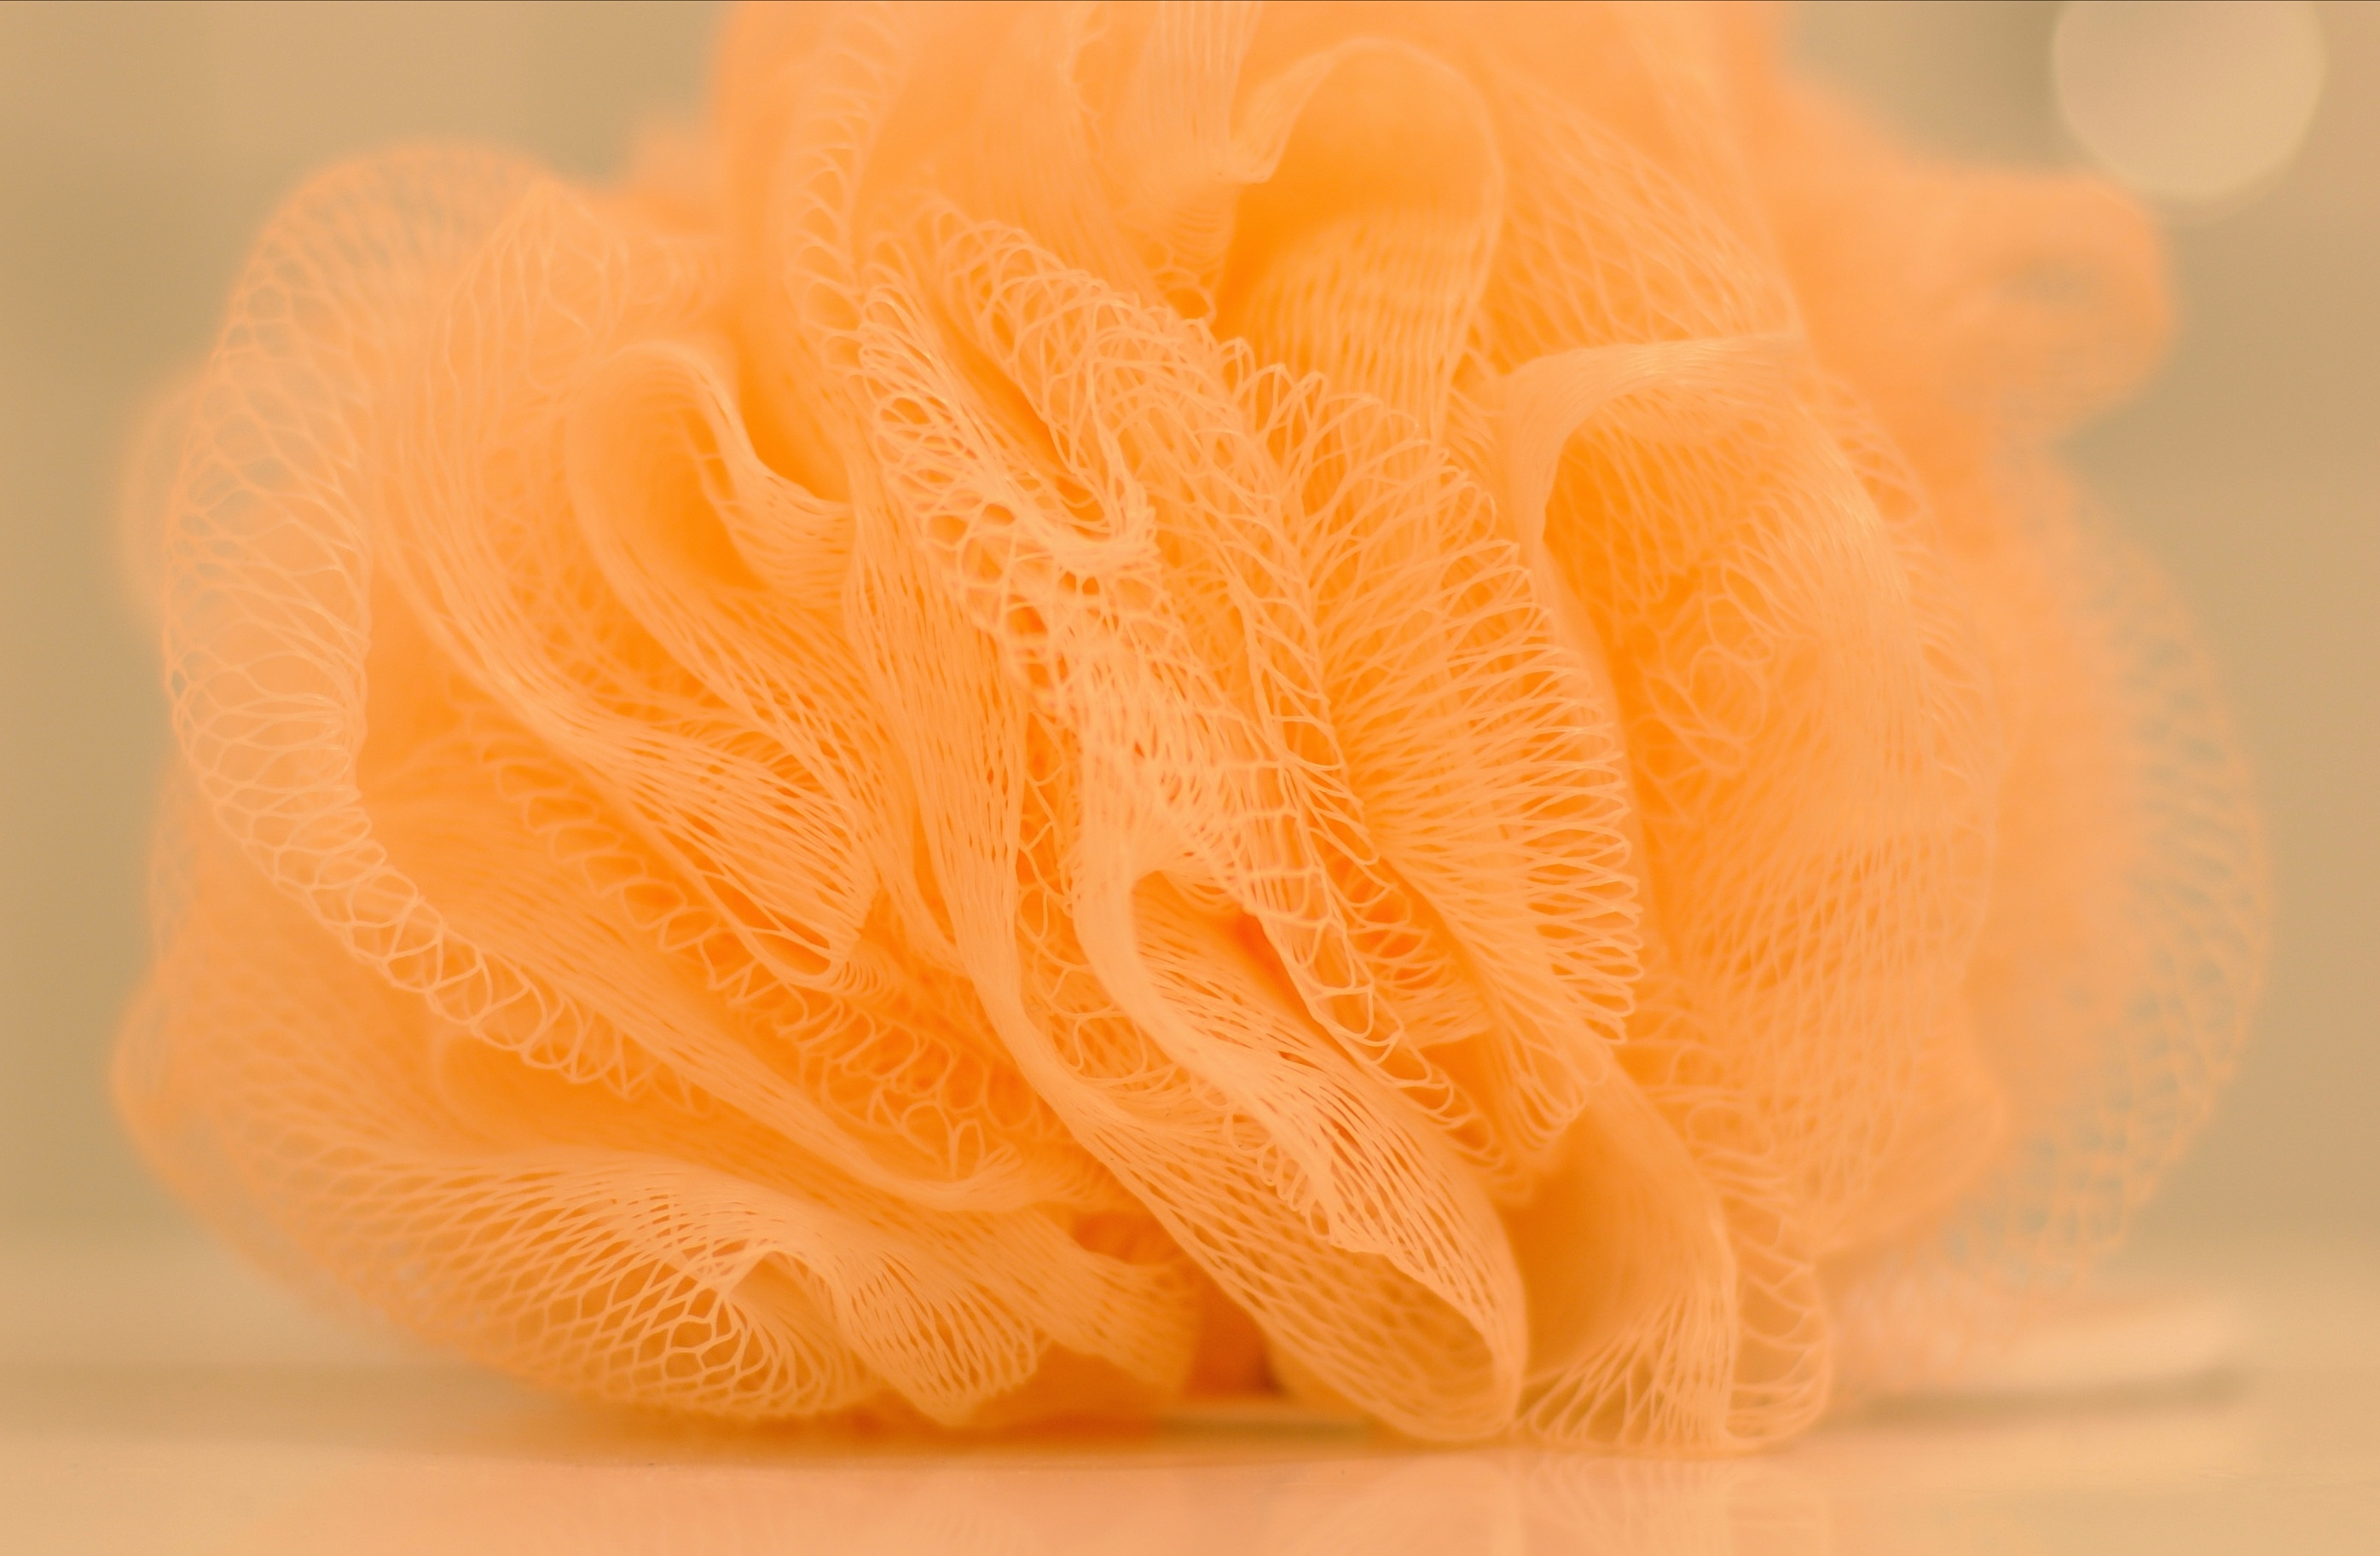
plant, flower, petal, orange, yellow, close up, 2012, pentax, snapseed, lenstagged, steffenzahn, k100d, justpentax, iamflickr, cosina, voigtlander, 58mm, nokton, 58mmf14, 58mm14, nokton58mmf14slii, 58mmf14nokton, macro photography, cosinavoigtl nder, voigtl ndernokton58mmf14, flowering plant, land plant